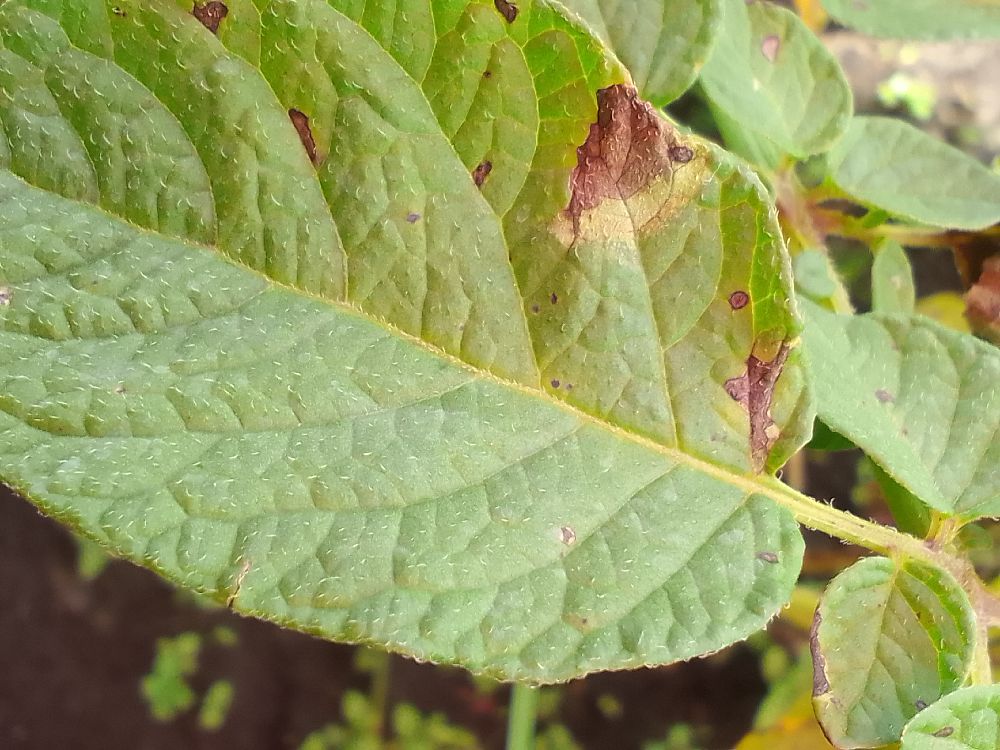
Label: Late blight